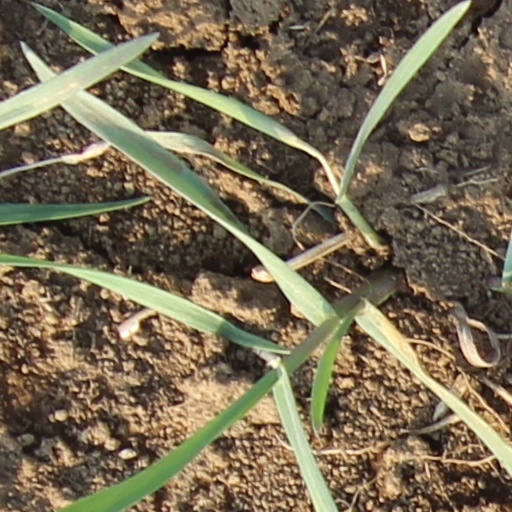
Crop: wheat